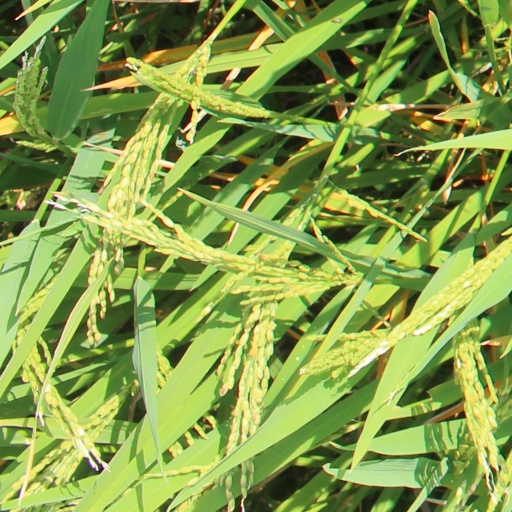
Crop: rice